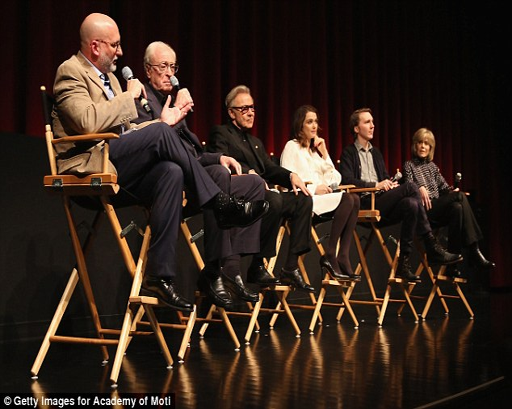
conversation : person joined her fellow cast members at the question and answer session for the critically acclaimed movie